Neferure

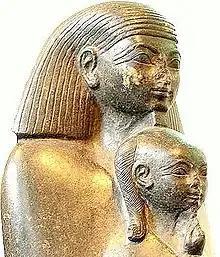
Neferure on Senenmut's lap (color altered to provide detail)

Neferure or Neferura (meaning "The Beauty of Re") was an Egyptian princess of the Eighteenth Dynasty of Egypt. She was the daughter of two pharaohs, Hatshepsut and Thutmose II. She served in high offices in the government and the religious administration of Ancient Egypt.